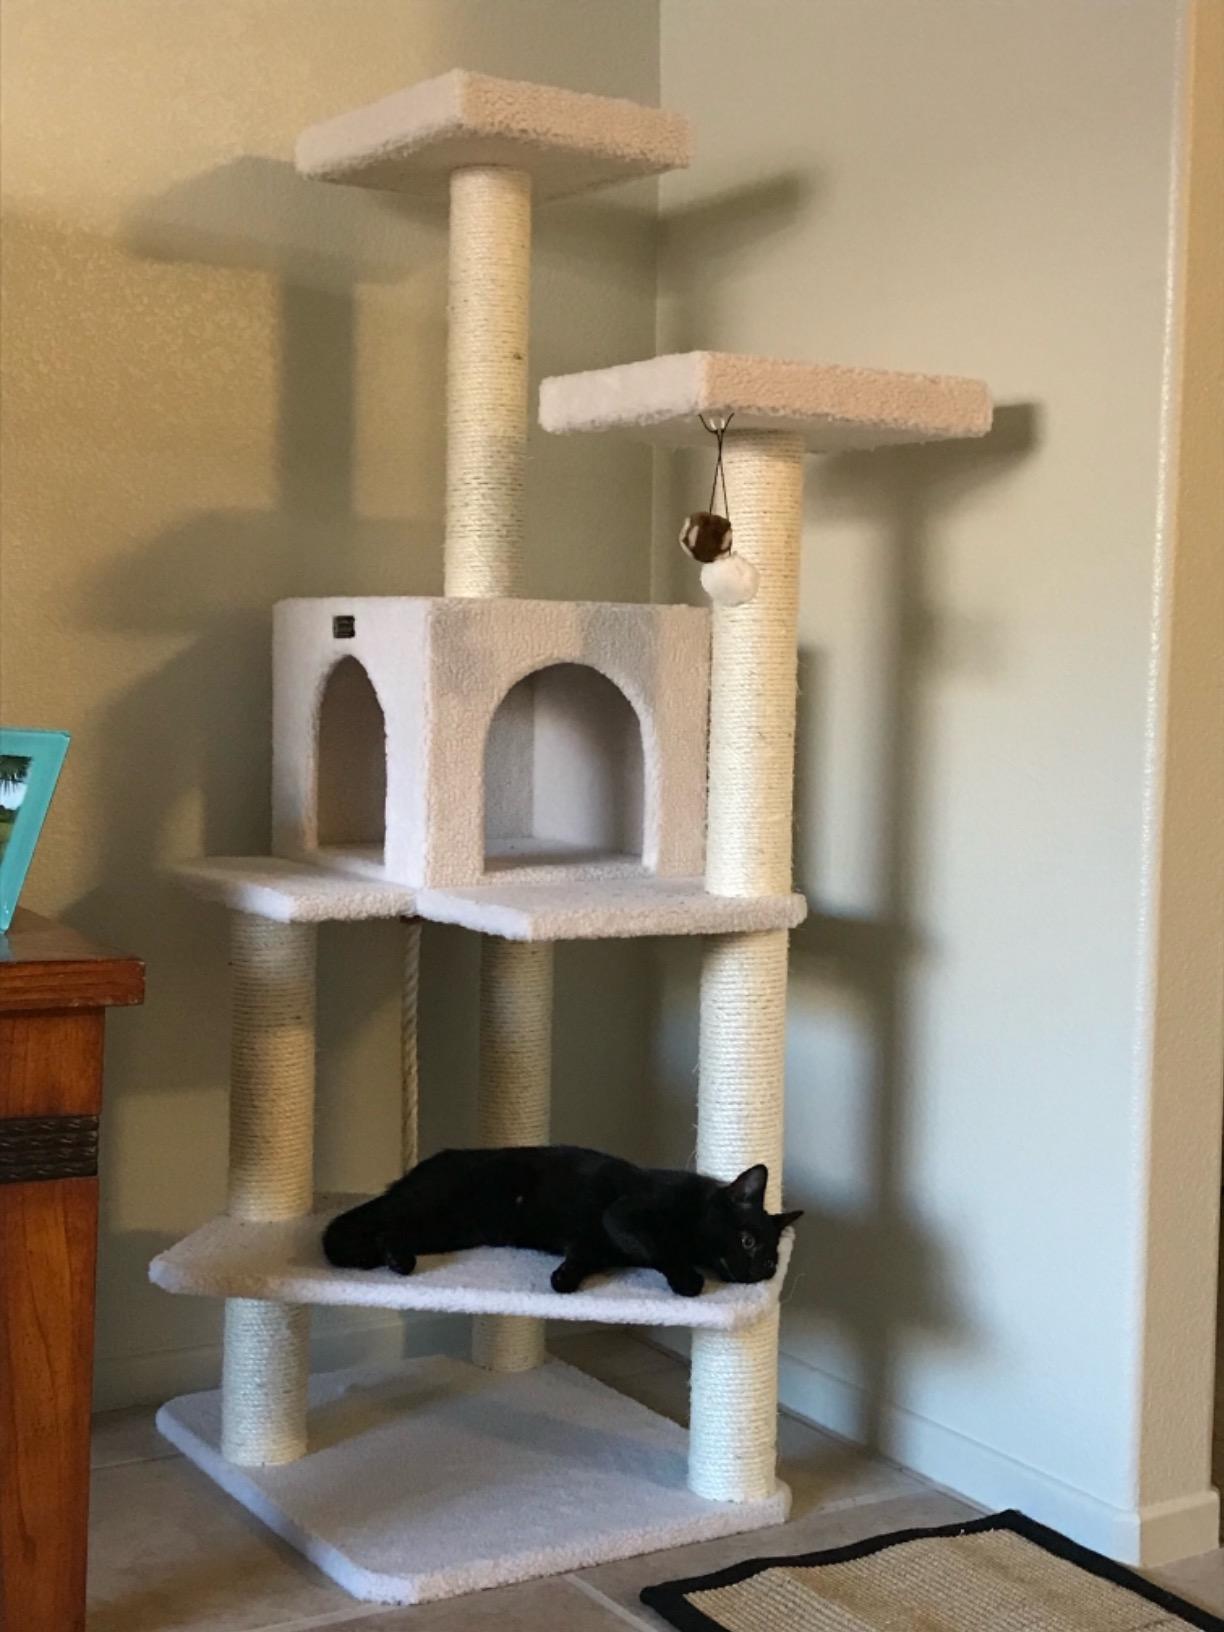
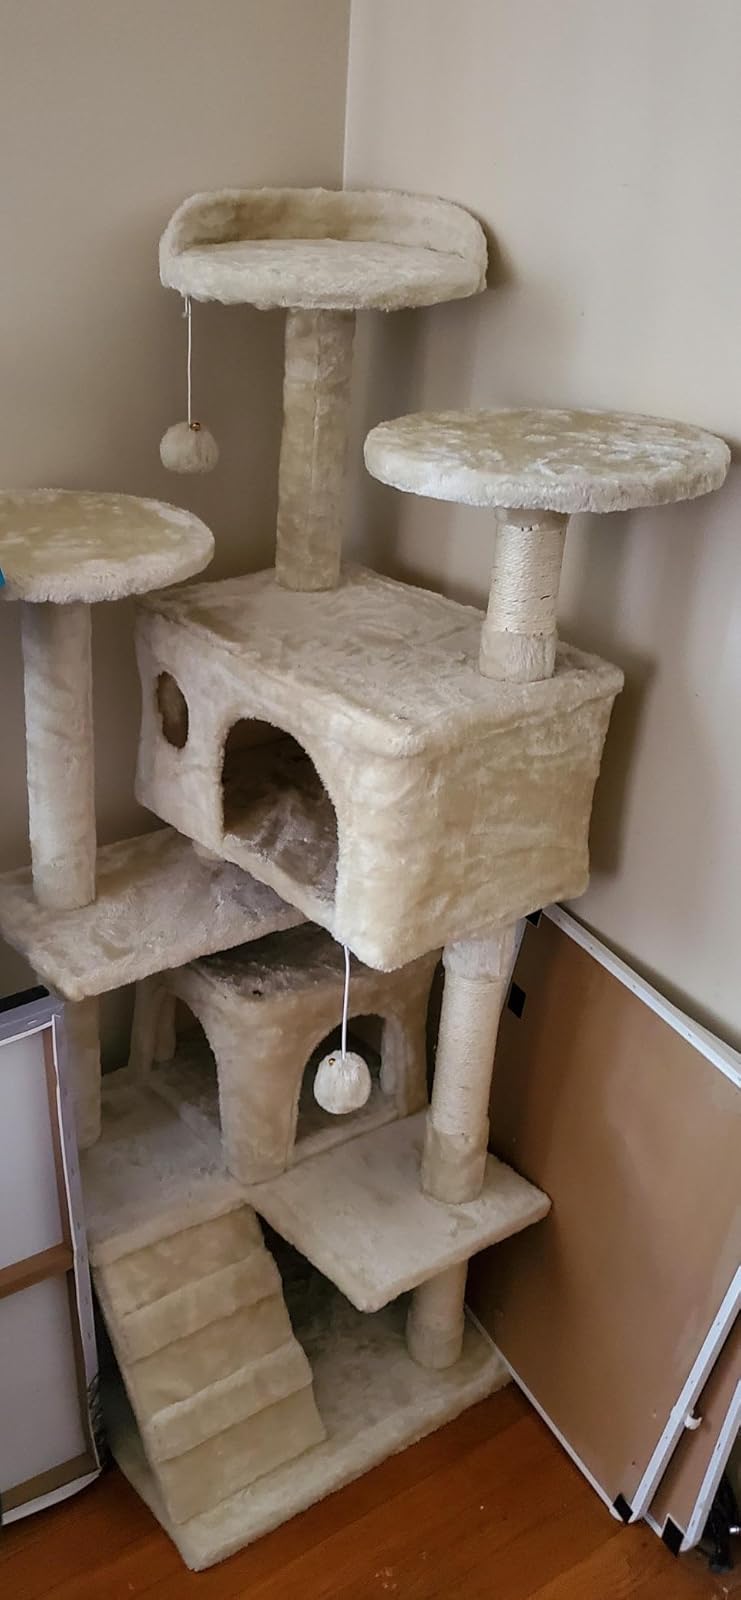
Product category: items_cat tree
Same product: no